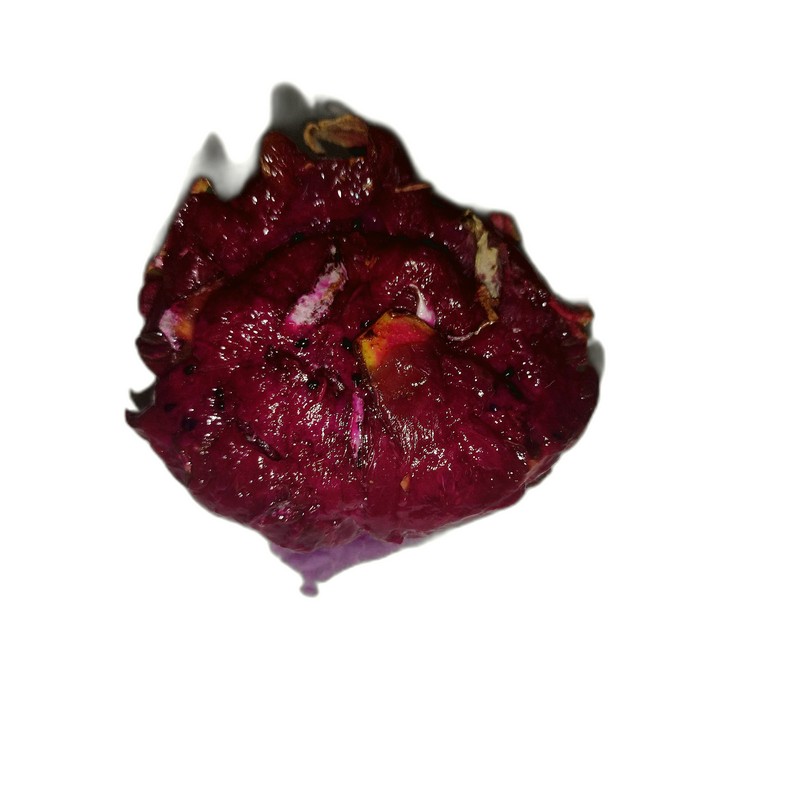
Label: Defect Dragon Fruit